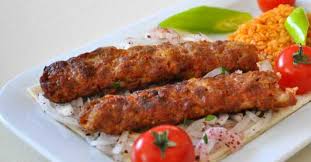
Yemek: kebap